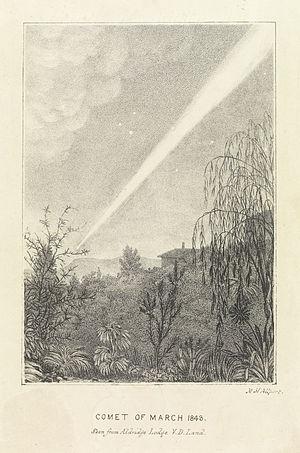
La grande comète de 1843, également appelée grande comète de mars ou C/1843 D1 selon la terminologie scientifique, est une comète rasant le Soleil appartenant au groupe de Kreutz qui fut observée pour la première fois le 5 février 1843 et pour la dernière fois le 19 avril de la même année.
Cet article est une liste de comètes, non exhaustive mais qui vise à l'être. Elle inclut les comètes périodiques, à longue période et non périodiques ainsi que les planètes mineures ayant une désignation cométaire.
Le groupe de Kreutz est une famille de comètes dont le périhélie est très proche du Soleil. Elles font partie des comètes rasantes qui pourraient être nées de la comète X/1106 C1.